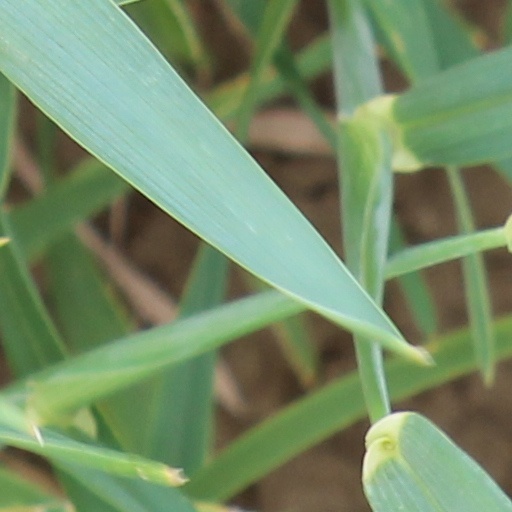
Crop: wheat